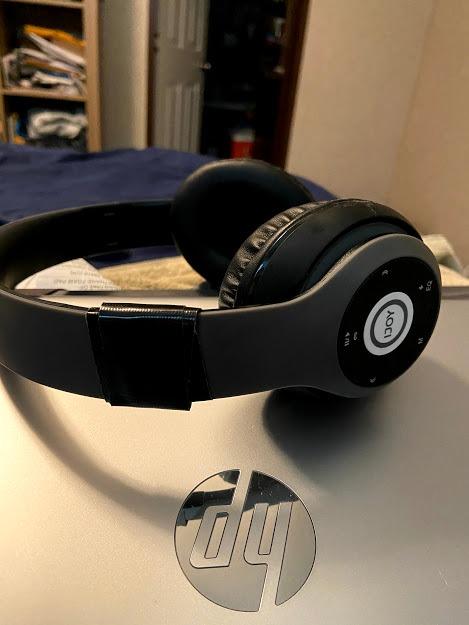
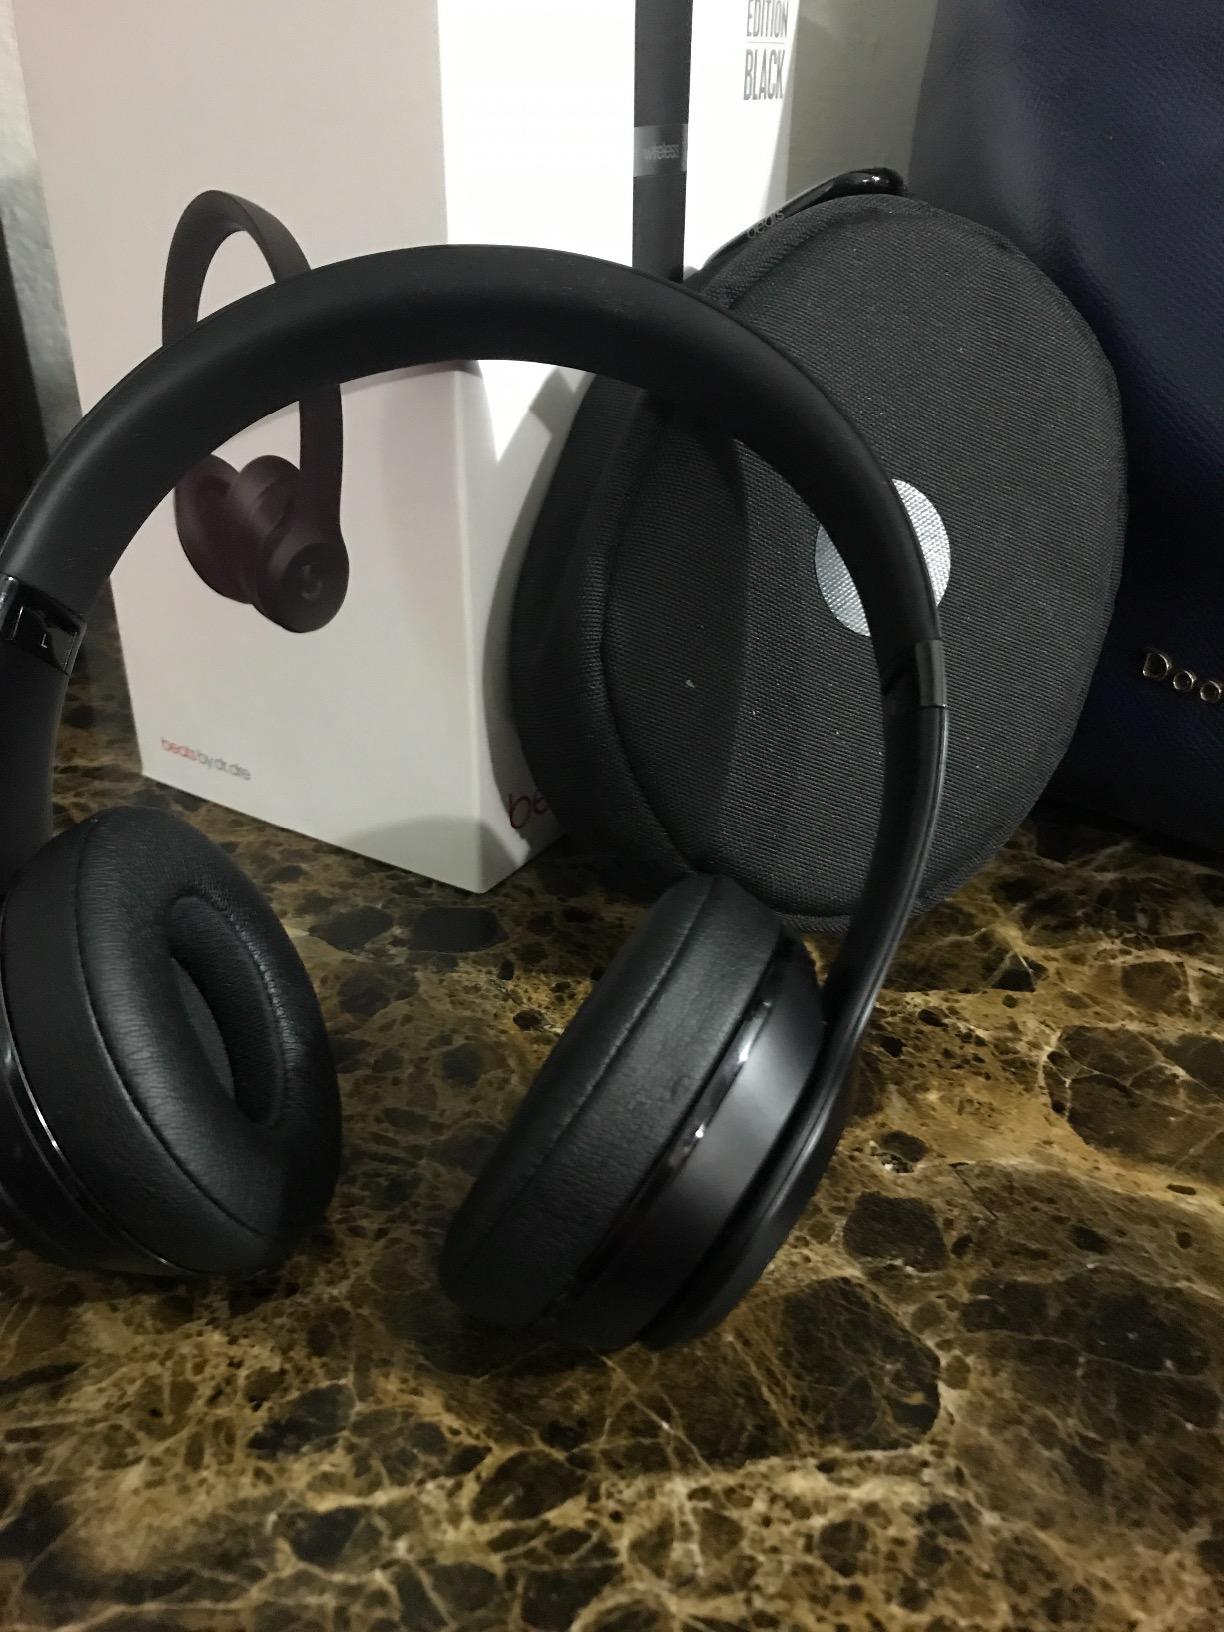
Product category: headphones
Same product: no